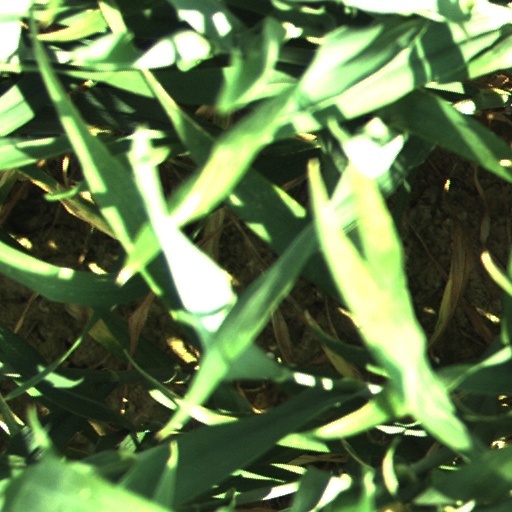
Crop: wheat